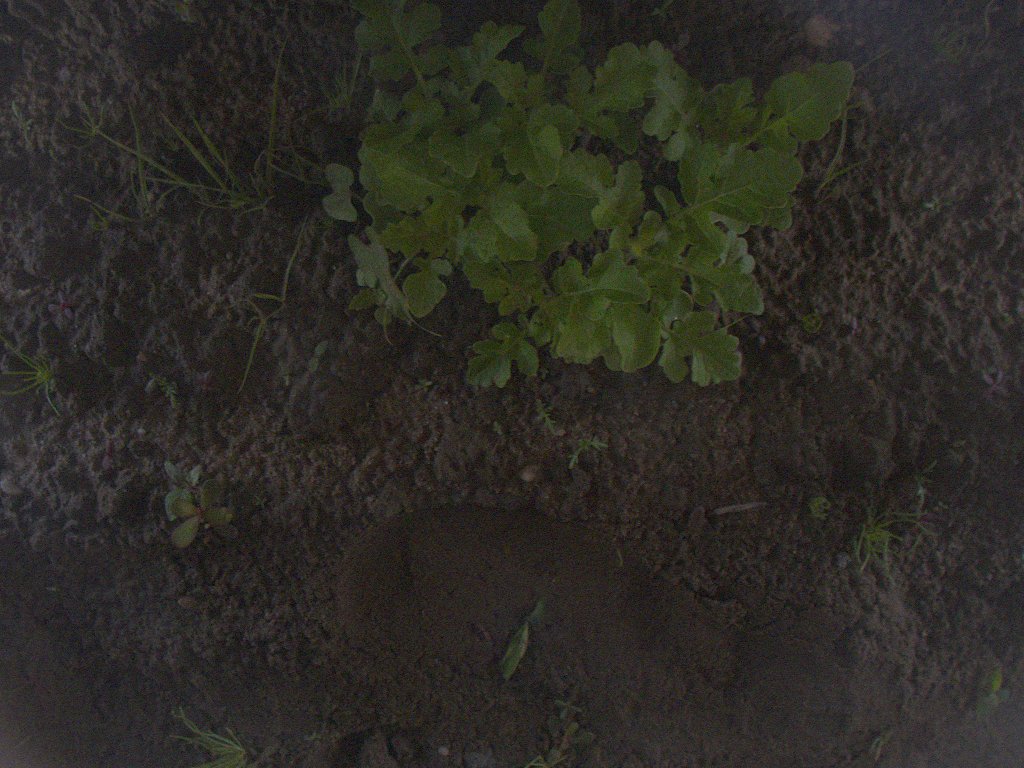
Crop: bean
Objects: bean, stem_bean